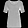
Label: T - shirt / top